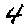
Label: 4